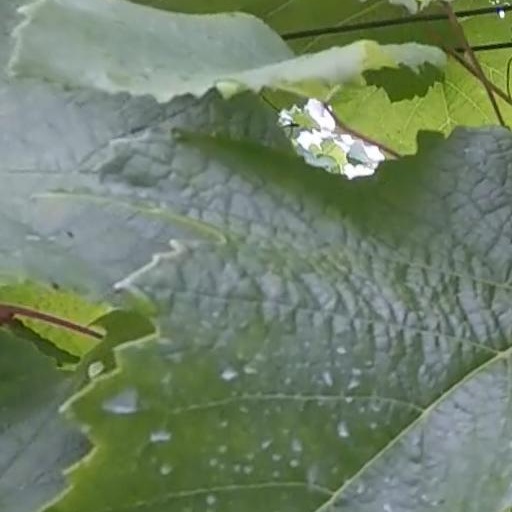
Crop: grape